Judd Nelson

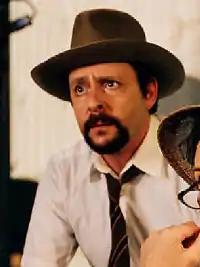
Nelson in 2006

Judd Asher Nelson (born November 28, 1959) is an American actor. After a lead role in the film "Making the Grade" (1984), Nelson had his breakout with a starring role in the coming-of-age teen film "The Breakfast Club" (1985), which caused him to be associated with a group of actors known as the "Brat Pack."